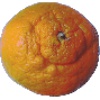
Label: images